Aurora Borealis Express

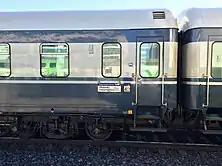

The train consists of seven to ten sleeping cars, two open seating cars and one restaurant car. The sleeper cars are a mix of old blue cars and new intercity double decker cars. The restaurant car and coach class car are modern intercity cars,with the restaurant being a single decker car and the coach car a double decker one. The service is the last one that uses blue sleeper cars outside of the peak season making the cars quite rare. A few car carrier wagons are added at the end of the train to transport cars. On the last distance from Oulu to Kolari the electric locomotive is switched out for a diesel locomotive since the railway line to Kolari isn't electrified.